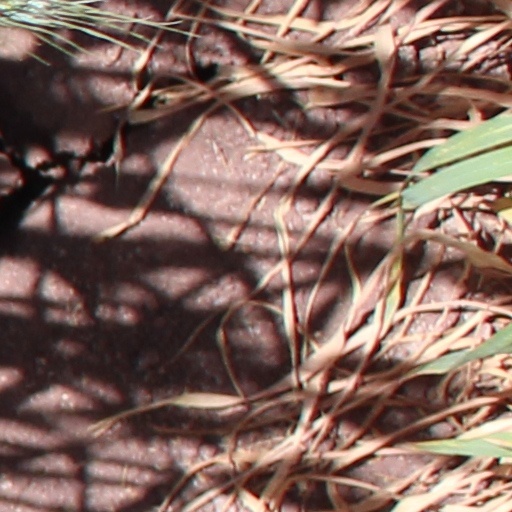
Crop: wheat